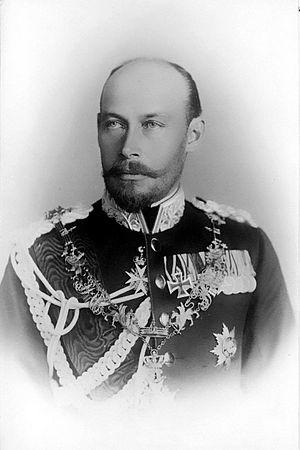
Frédéric-François III de Mecklembourg-Schwerin, né le 19 mars 1851 à Ludwigslust et mort le 10 avril 1897 à Cannes, est le quatrième et avant-dernier grand-duc de Mecklembourg-Schwerin de 1883 à 1897.
Frédéric-François IV de Mecklembourg-Schwerin, né le 9 avril 1882 à Palerme et mort le 17 novembre 1945 à Flensbourg, est le cinquième et dernier grand-duc de Mecklembourg-Schwerin. Il règne depuis la mort de son père en 1897 jusqu'au 14 novembre 1918, date de son abdication.